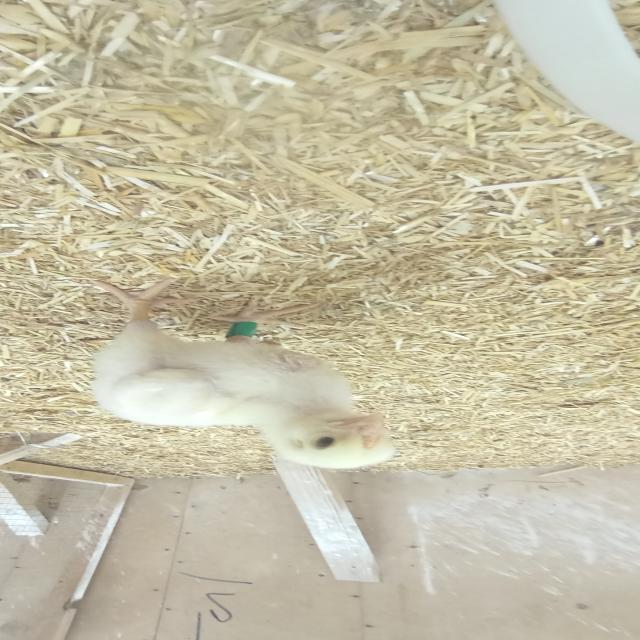
Weight: 245 g